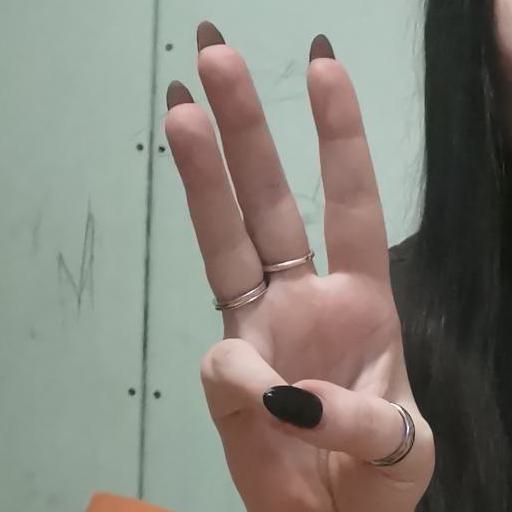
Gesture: three